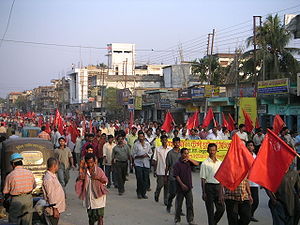
Arbejderbevægelsen
Arbejderdemonstration i Indien
Arbejderbevægelsen er et samlende navn for den folkebevægelse som repræsenterer arbejderklassen og samler denne politisk og fagligt. Arbejderbevægelsen er især kommet frem efter den industrielle revolution, hvilket gjorde at den først opstod i Europa og siden spredtes alt eftersom industrialiseringen udvidedes.